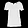
Label: T - shirt / top